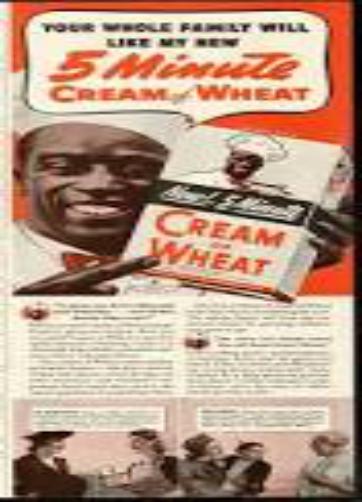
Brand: Cream of Wheat
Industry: Food